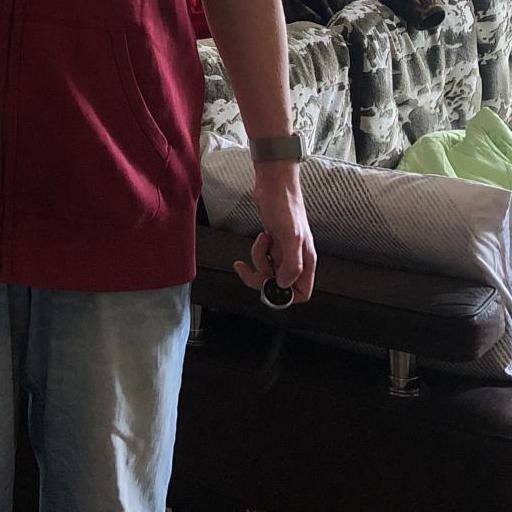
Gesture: no_gesture